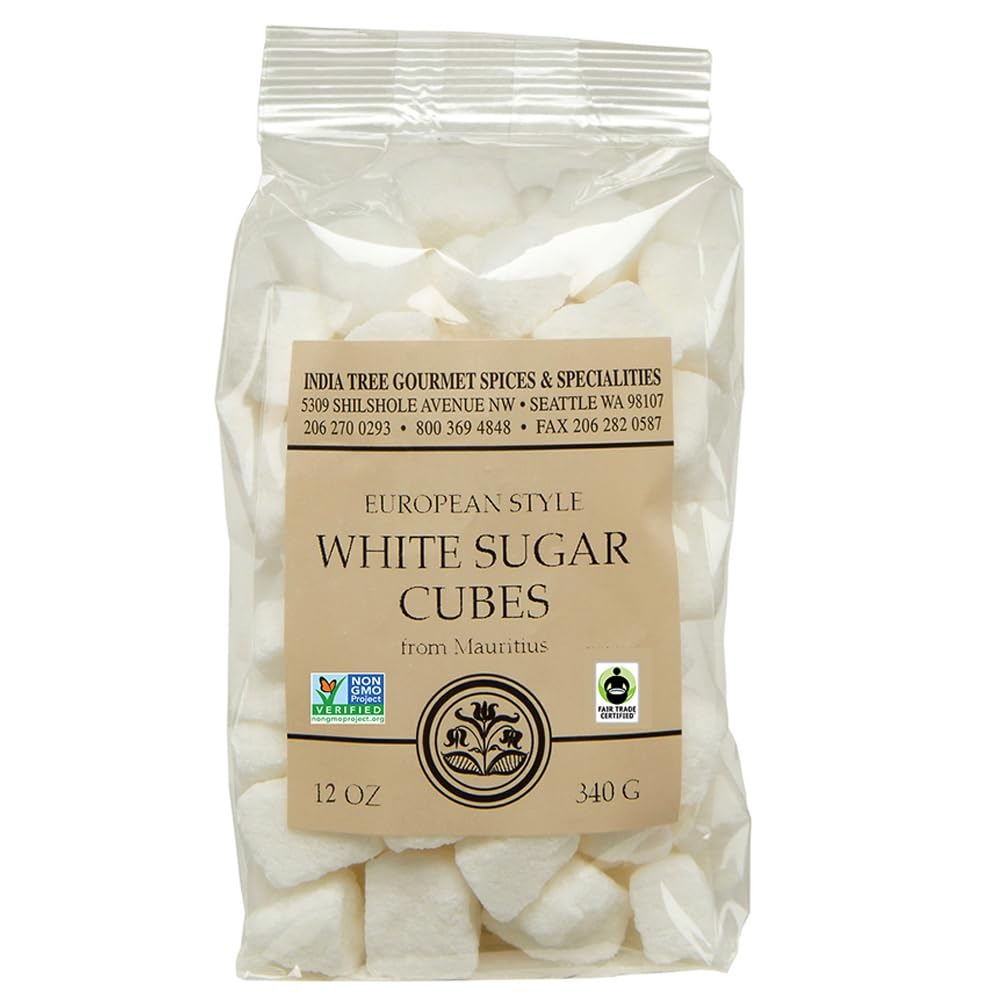
Item Name: India Tree Non-GMO Fair Trade White Sugar Cubes from Mauritius - 12 oz | Pure Cane Sugar for Coffee & Tea
Bullet Point 1: Premium non-gmo white sugar cubes: enjoy the classic, clean sweetness of pure cane sugar that's Non-GMO Project Verified.
Bullet Point 2: Fair Trade certified sweetness: support ethical farming practices with these responsibly sourced sugar cubes.
Bullet Point 3: Perfect for coffee, tea & beverages: dissolves quickly and completely, enhancing your favorite hot and cold drinks.
Bullet Point 4: Convenient & elegant cube format: pre-portioned for easy use and adds a touch of sophistication to your drink service.
Bullet Point 5: Pure cane sugar goodness: made from high-quality, refined cane sugar for consistent sweetness without added flavors.
Bullet Point 6: Easy to store 12 oz bag: keeps your sugar cubes fresh and provides convenient access on your countertop or in your pantry.
Bullet Point 7: A responsible choice: feel good about sweetening your beverages with Non-GMO and Fair Trade certified sugar.
Bullet Point 8: Consistent sweetness every time: each cube delivers a uniform amount of sugar for predictable results.
Value: 12.0
Unit: Ounce

Price: 17.15